Energy in Puerto Rico

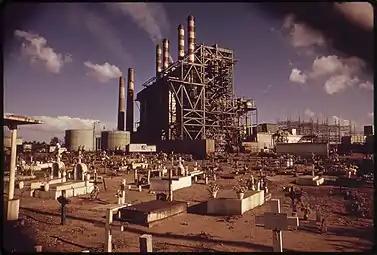
The Palo Seco electric power plant (near San Juan)

In the early 2000s, Puerto Rico’s energy use grew rapidly. Gasoline consumption rose to 83,000 barrels per day in 2003, four times higher than in 1999, while electricity use peaked at 23.47 billion kilowatt-hours in 2006.